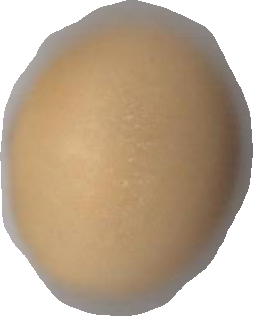
Variety: Grobogan